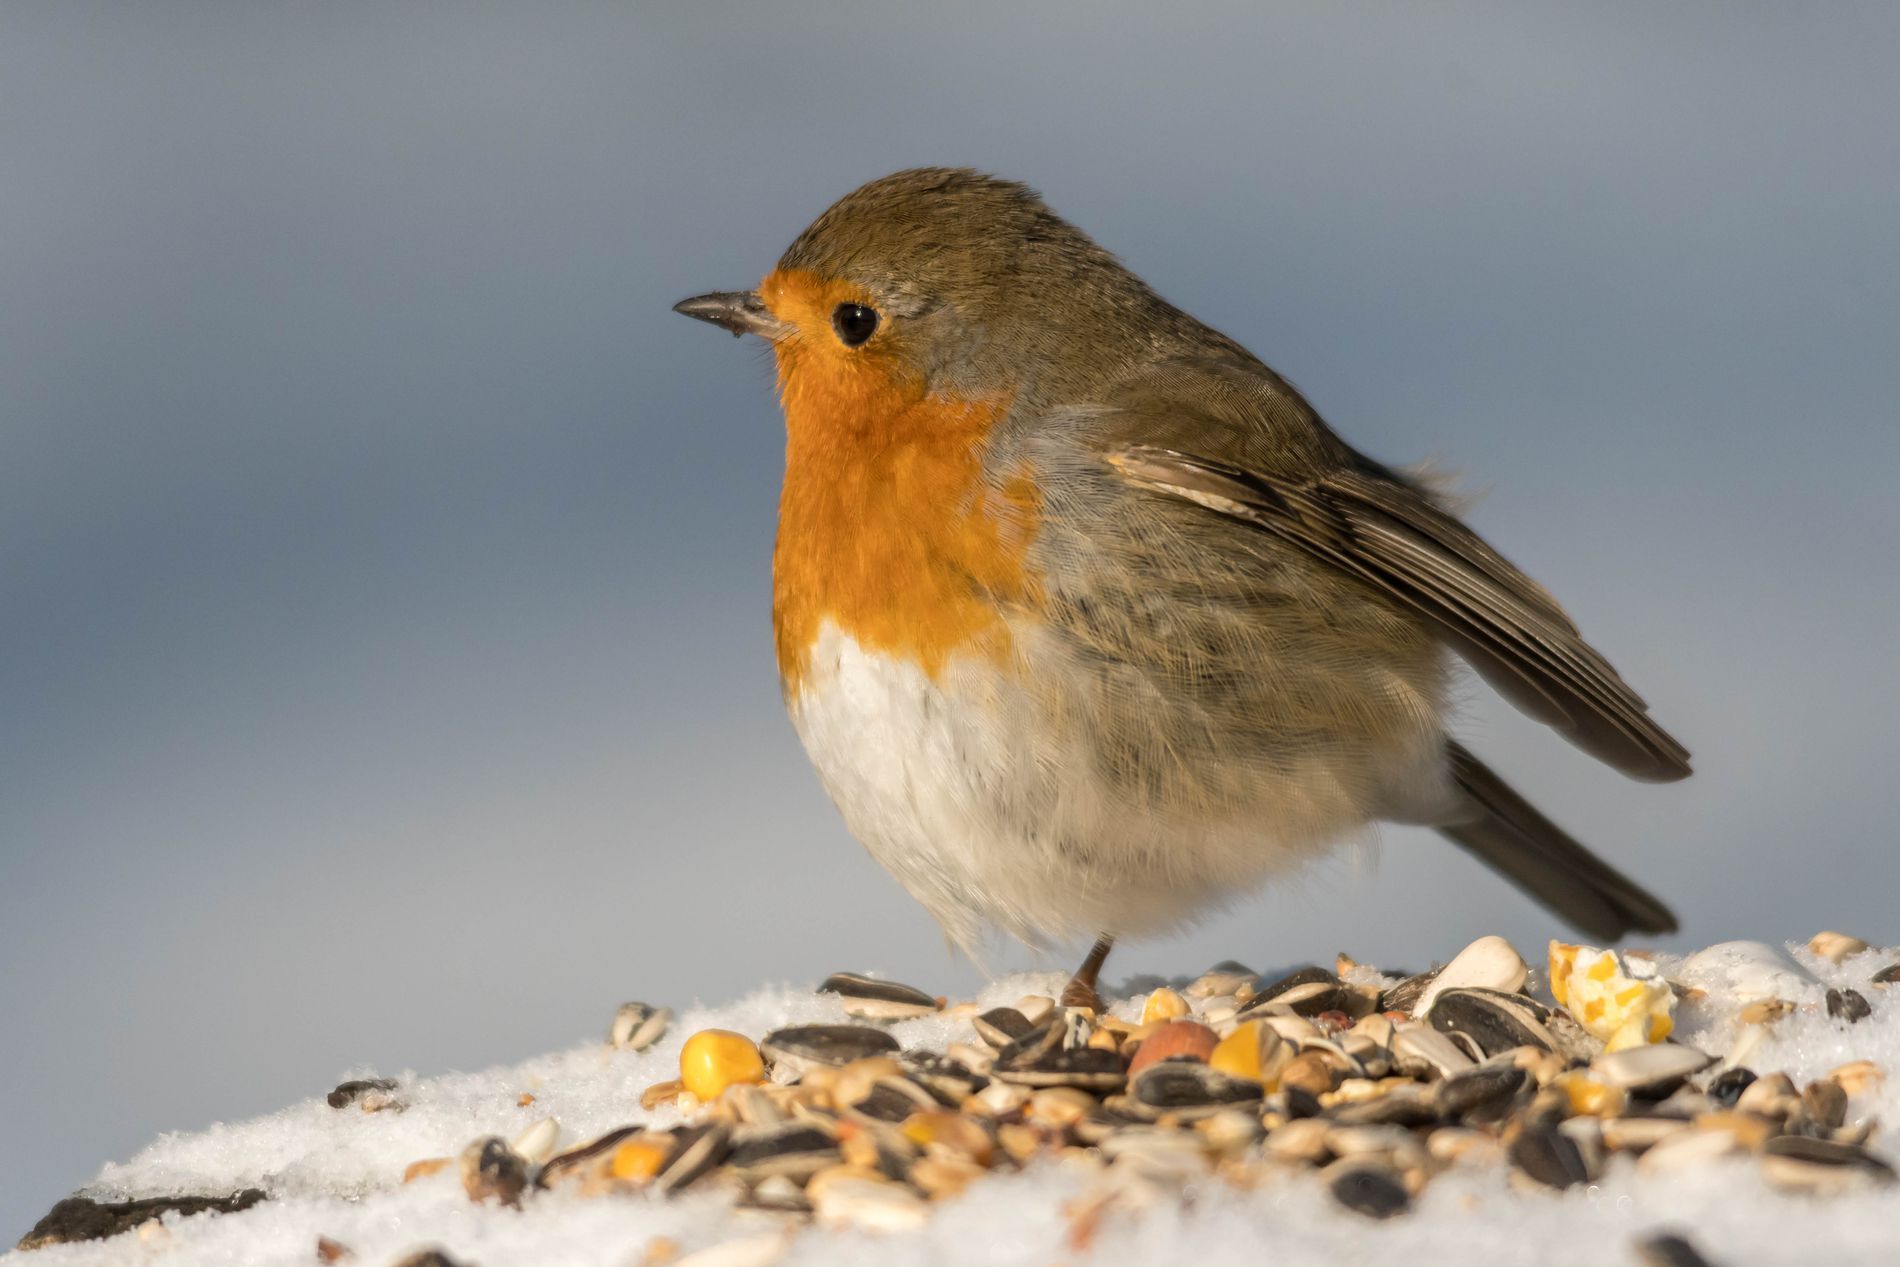
European robin bird
The photo shows a small robin bird standing on the seeds. The bird is multicolored, with a mix of orange, white, and brown colors shining in the soft sunlight.
An eye level shot shows a small multicolored bird standing on some bird seed. The warm colors of the bird, along with the cool background, give the photograph a calm atmosphere.
Labels: Animal, Bird, Robin, Beak, Finch, Birdsee, Birdseed, Backgound
Camera: NIKON CORPORATION NIKON D7500
Lens: 150.0-500.0 mm f/5.0-6.3, Sigma 150-500mm F5-6.3 DG OS APO HSM
Aperture: F6.3
Exposure: 1/8000 sec
ISO: 1250
Focal length: 500.0 mm